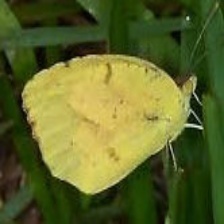
Species: SLEEPY ORANGE
Butterfly family (ImageNet category): sulphur_butterfly